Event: Nepal Earthquake
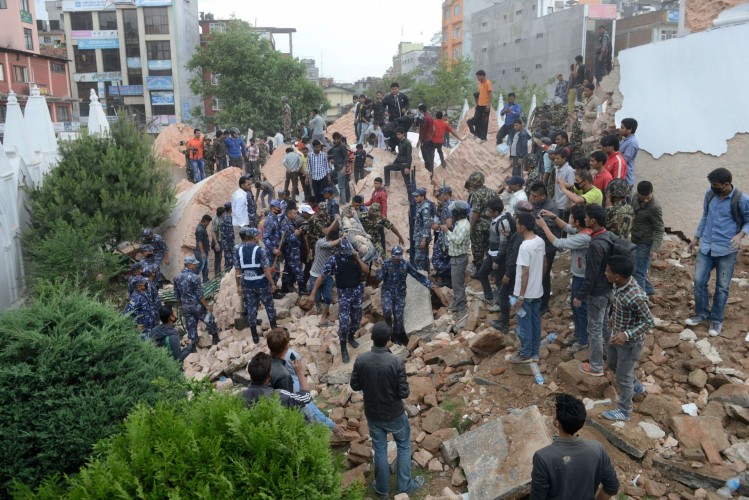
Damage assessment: damage